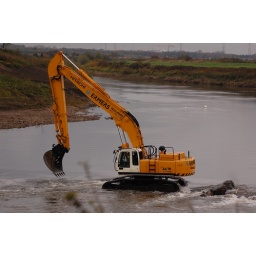
strange creature in the river